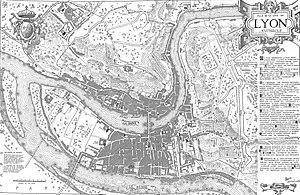
Illustration pour l'Histoire des églises et chapelles de Lyon
La Renaissance à Lyon concerne l'histoire de la cité lyonnaise durant la Renaissance.